Az Est

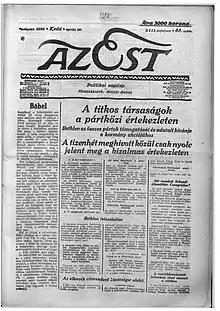

Az Est was an evening daily newspaper which existed between 1910 and 1939 in Budapest, Hungary. It was one of the earliest boulevard newspapers in the country and enjoyed higher levels of circulation during its lifetime.